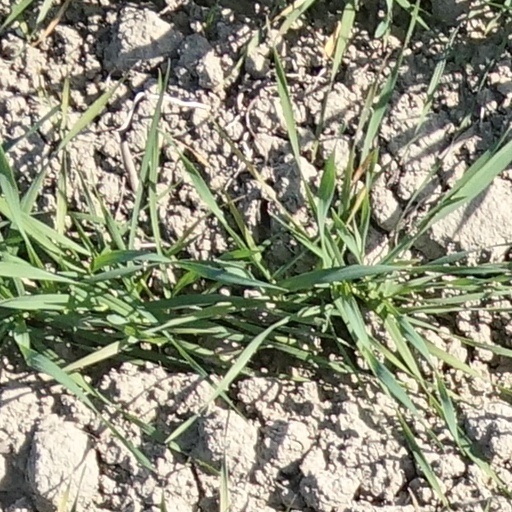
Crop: wheat